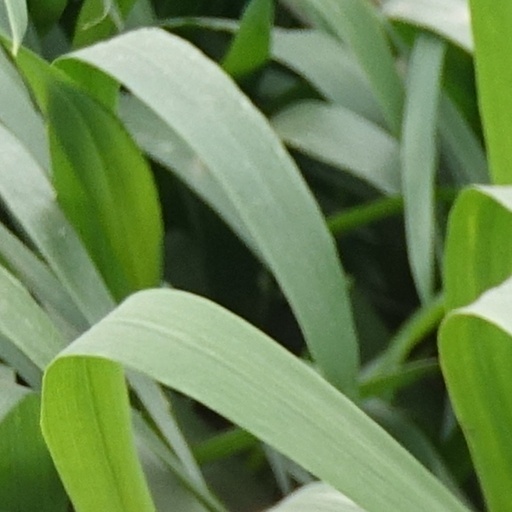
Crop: wheat